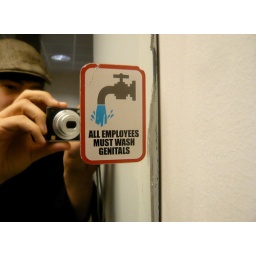
best sign EVAR in Guggenheim staff bathroom